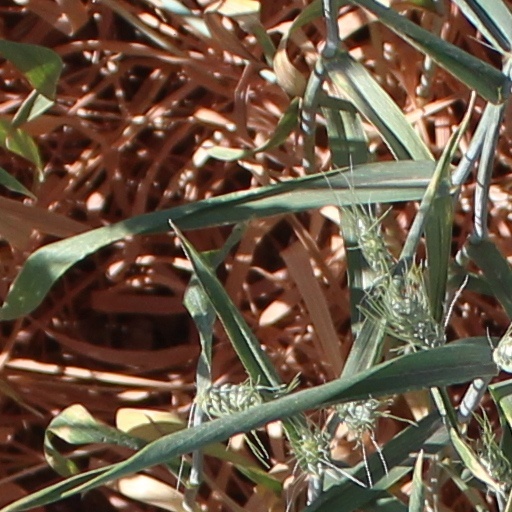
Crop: wheat